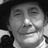
Emotion: neutral